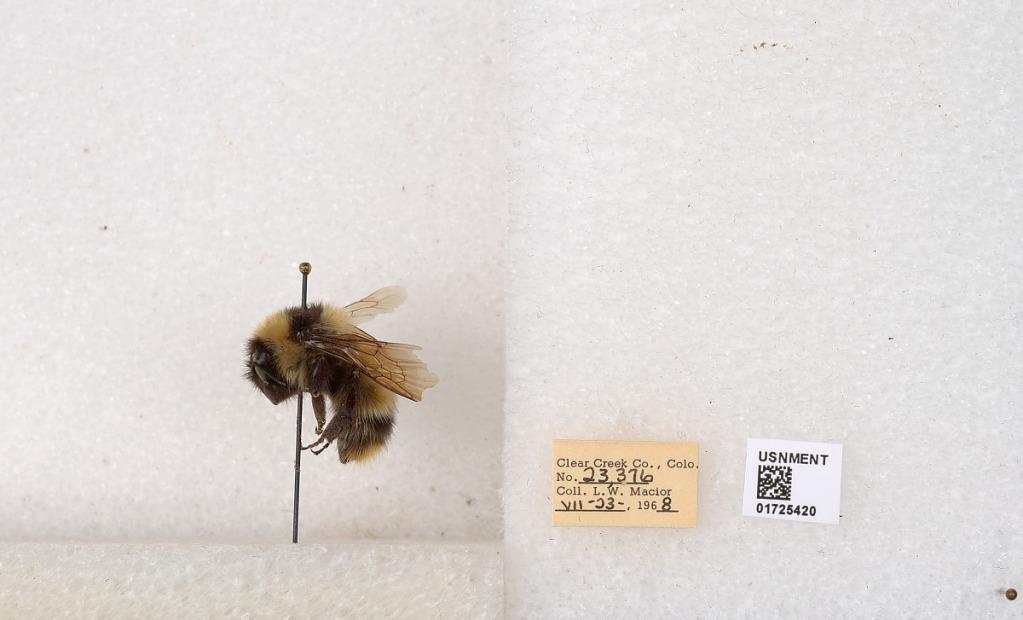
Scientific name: Bombus kirbyellus
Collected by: L. Macior
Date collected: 1968-7-23
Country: United States
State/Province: Colorado
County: Clear Creek
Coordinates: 39.6891, -105.644